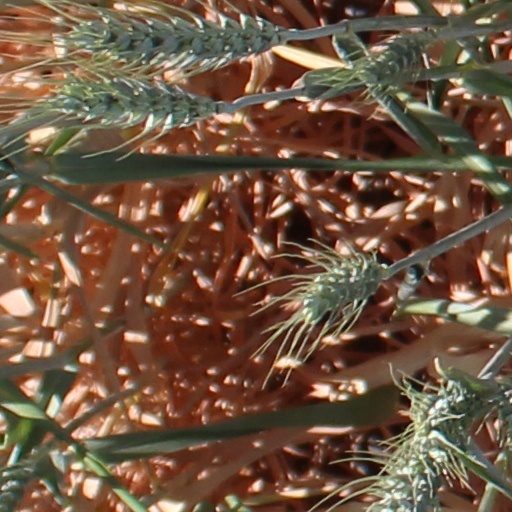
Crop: wheat